Paccar

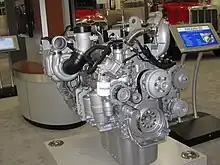
Paccar MX engine

In December 2011, the organization Public Campaign criticized PACCAR for spending $760,000 on lobbying and not paying any taxes during the severe economic recession of 2008–2010, instead getting $112 million in tax rebates, despite making a profit of $465 million.